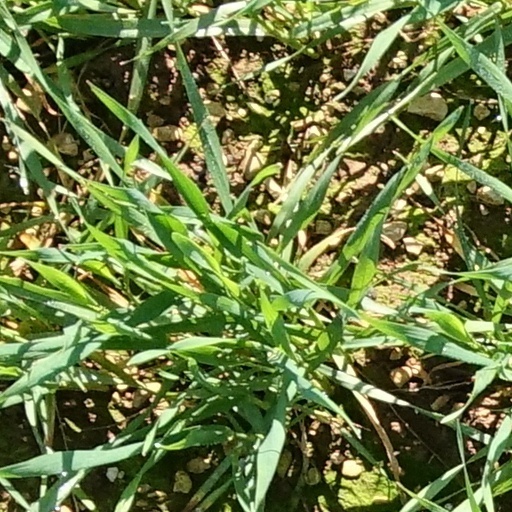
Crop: wheat